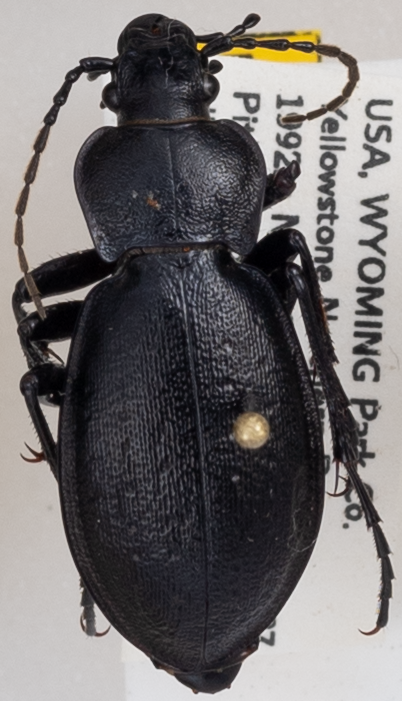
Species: Carabus taedatus
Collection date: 2019-09-04
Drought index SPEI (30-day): -0.692
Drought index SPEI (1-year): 0.32
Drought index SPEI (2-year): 0.944